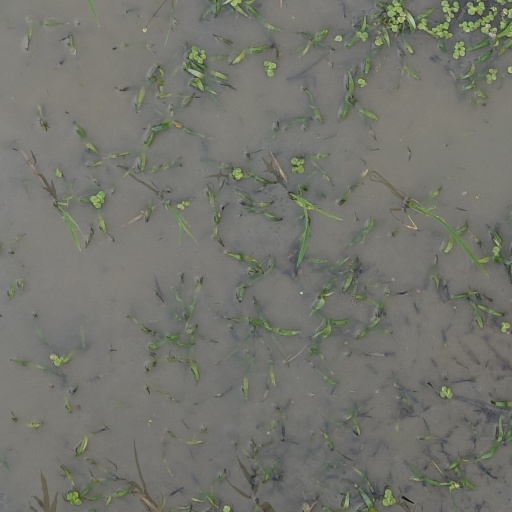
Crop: rice